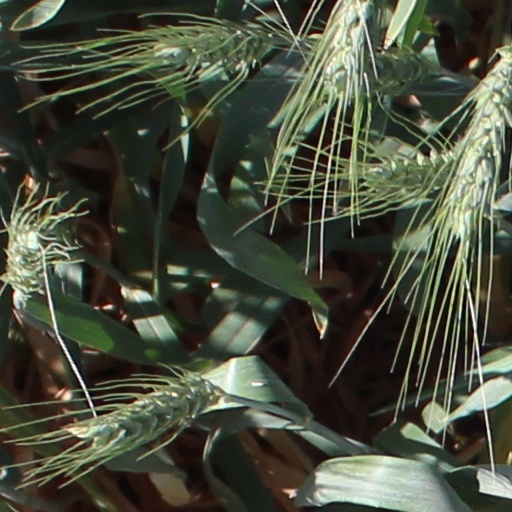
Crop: wheat